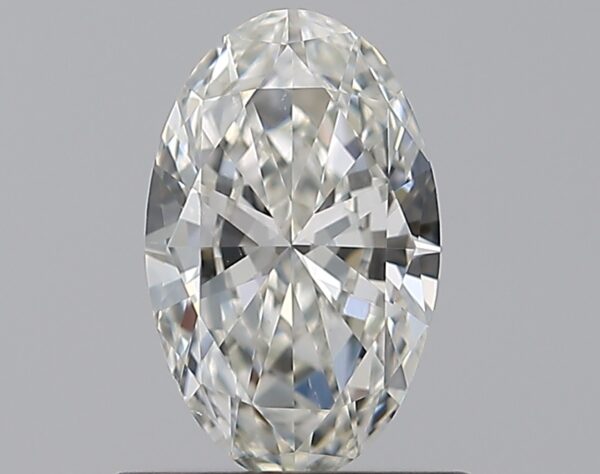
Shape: oval
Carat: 0.7
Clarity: VS2
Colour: H
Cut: GD
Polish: EX
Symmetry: VG
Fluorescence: F
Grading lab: GIA
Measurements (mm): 7.78 x 4.86 x 2.74